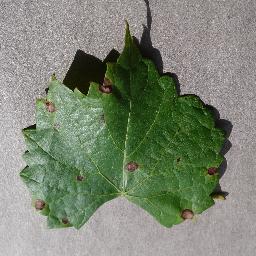
Label: Grape___Black_rot